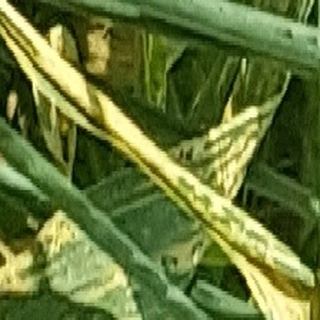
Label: wheat_yellow_rust